Bondage positions and methods

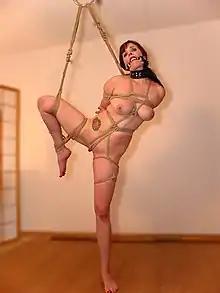
Rope bondage in an uncomfortable position. It involves crotch rope, breast bondage, elbow bondage, mouth gag, among other techniques.

A crotch rope (known in Japanese bondage as "Matanawa", "Sakura" or Sukaranbo) is a rope that passes between the labia to apply painful or pleasurable pressure to the vulva. The rope is anchored by being tied around the waist. A crotch rope is most commonly made of hemp or jute, but webbing, straps or a harness are also used. It is sometimes combined with other bondage techniques including predicament bondage.